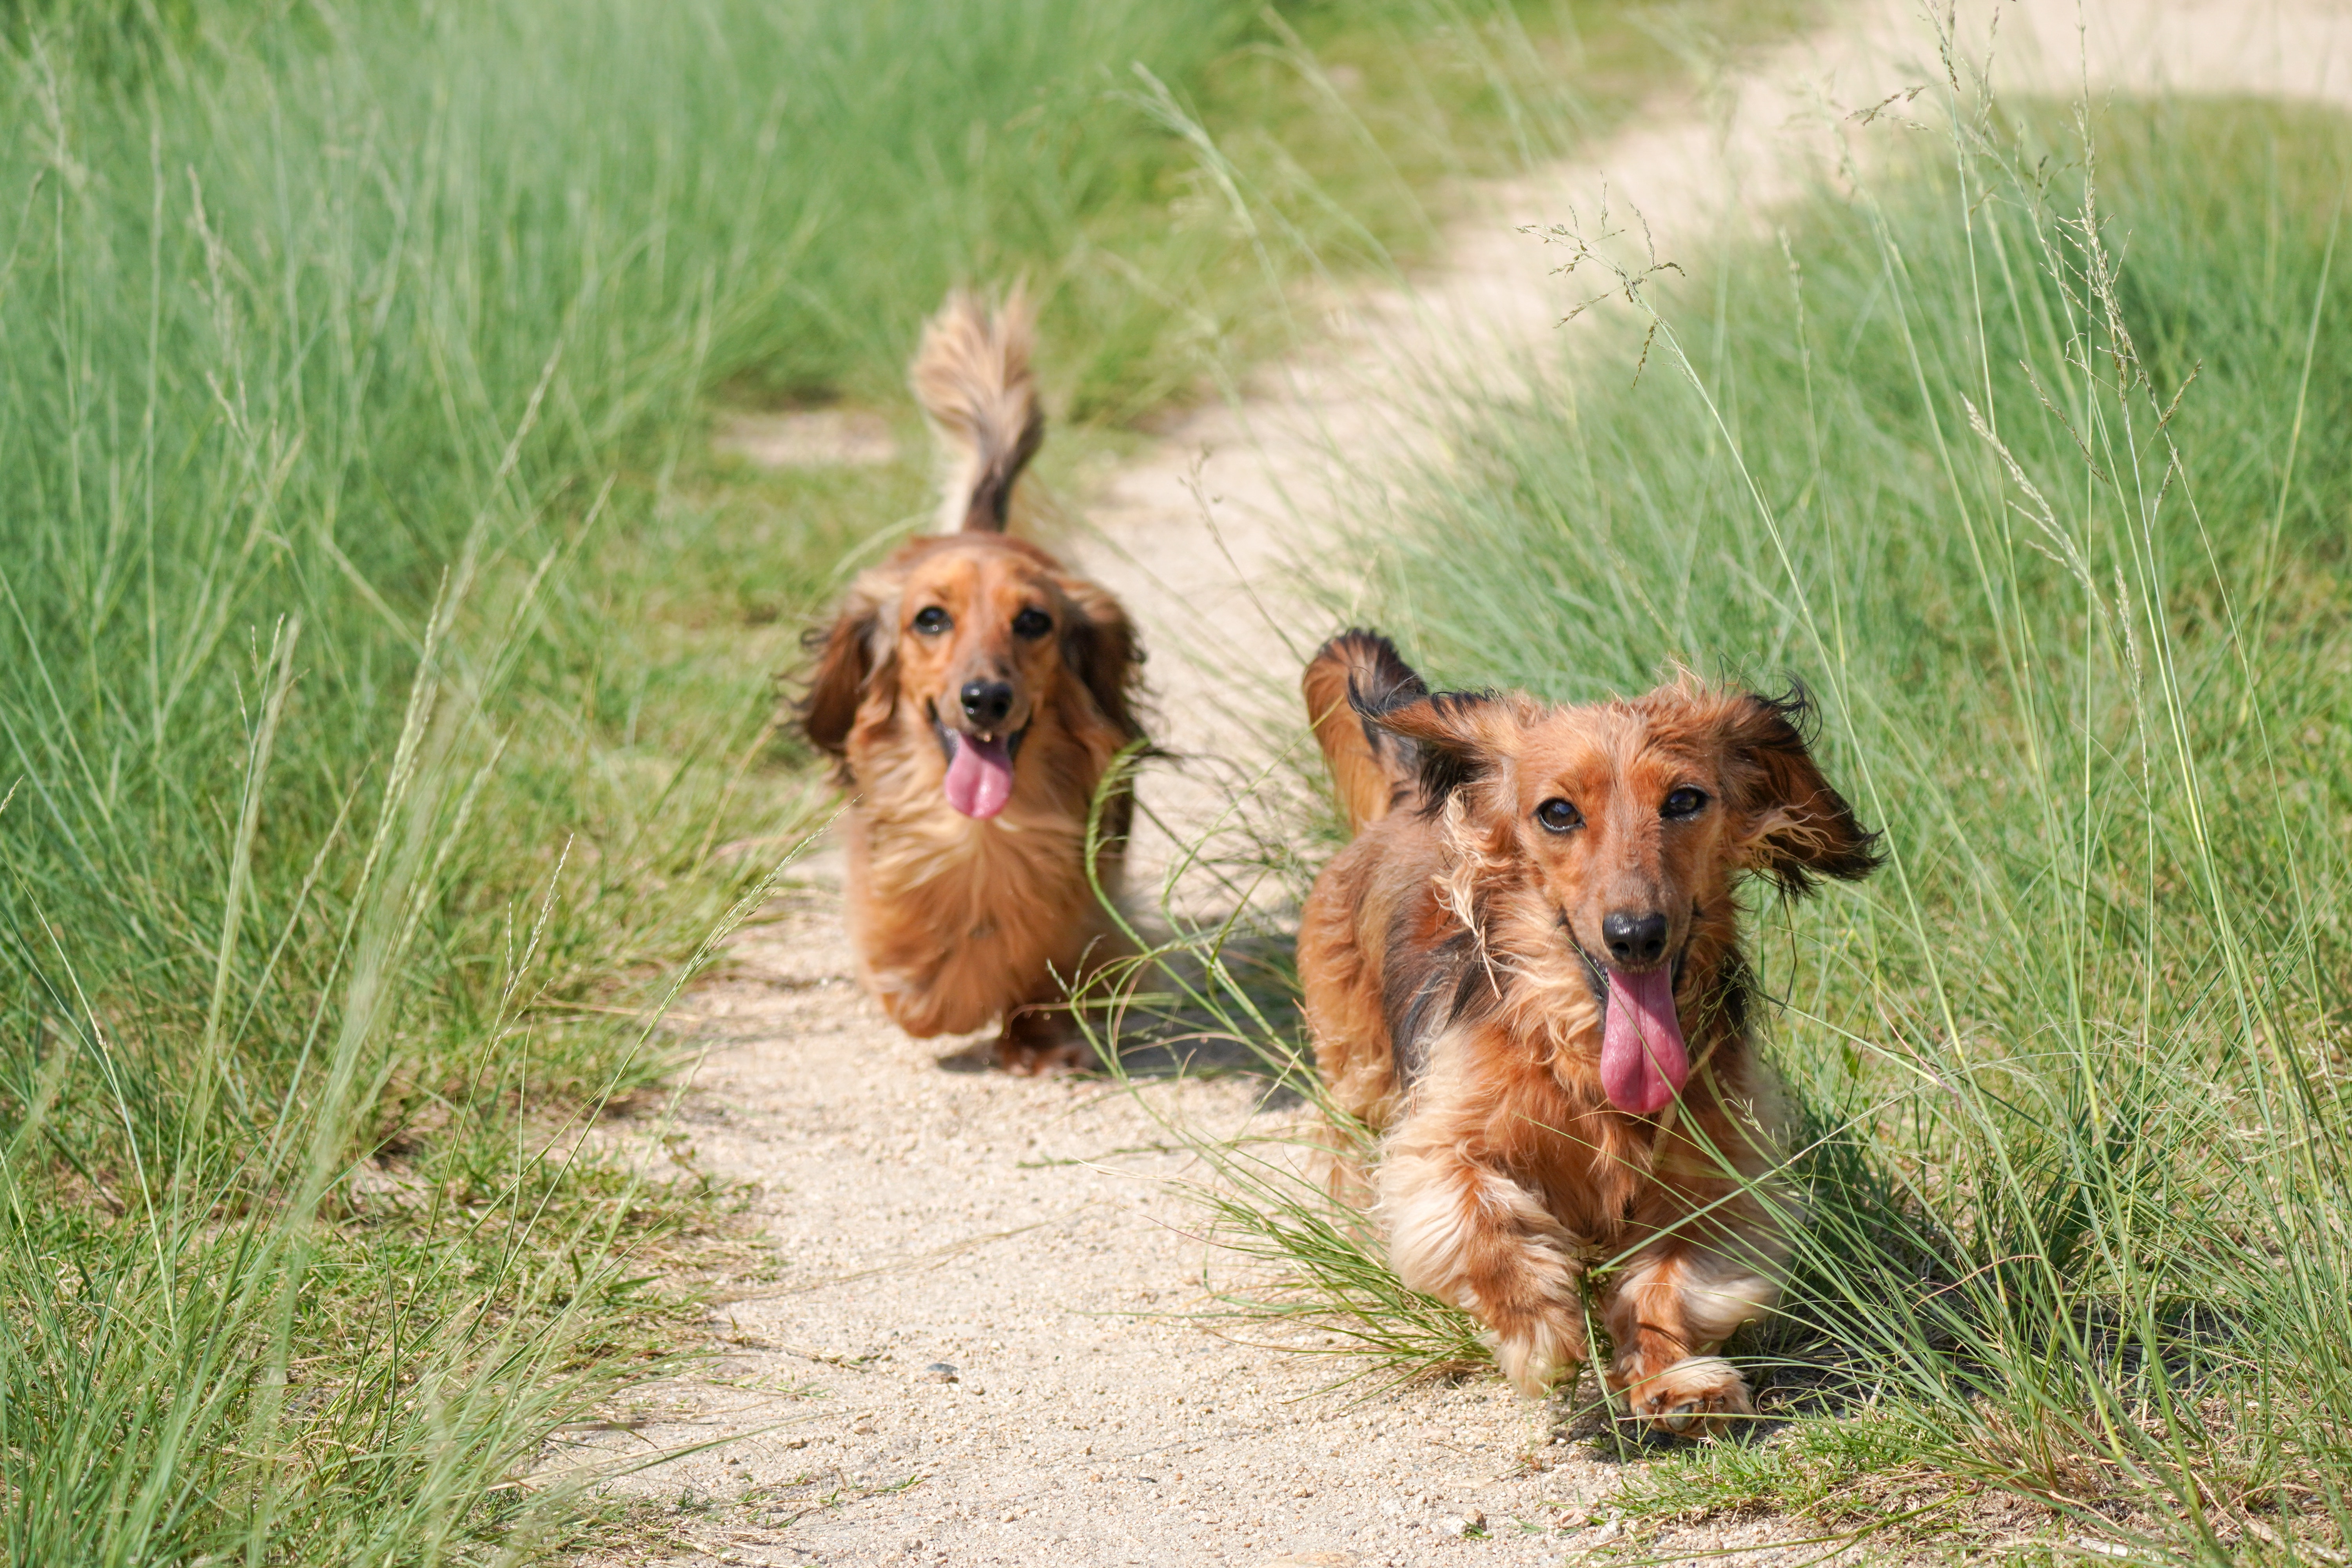
Adjective: nearer
Antonym: farther